Groton School

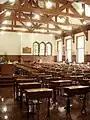
The walls of the Schoolroom (the study hall) are covered with wooden tablets bearing the names of every graduate and every member of Phi Beta Kappa.

Peabody served as headmaster for 56 years. A proponent of "muscular Christianity," he instituted a Spartan educational system that included cold showers and dormitory cubicles instead of individual bedrooms. He successfully attracted the children of wealthy families, whom he hoped to toughen up through this program of "corrective salutary deprivation."